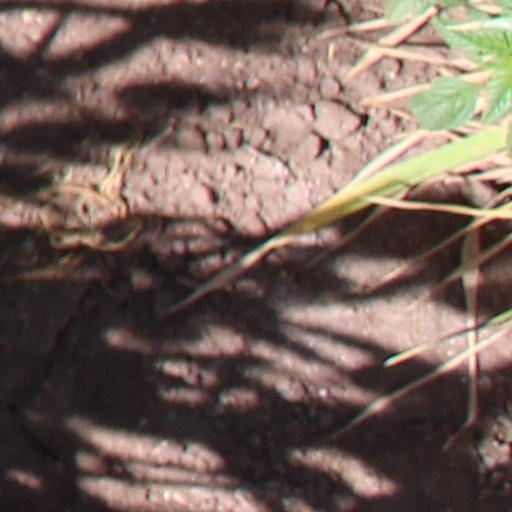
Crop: wheat